Cowboy Serenade

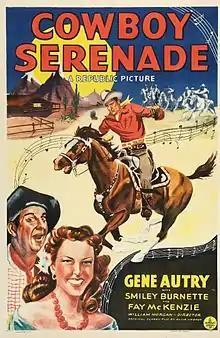
Theatrical release poster

Cowboy Serenade is a 1942 American Western film directed by William Morgan and starring Gene Autry, Smiley Burnette, and Fay McKenzie. Written by Olive Cooper, the film is about a singing cowboy and cattleman who goes after a gambling ring after they fleece the cattlemen association's representative of their cattle. The film features the songs "Nobody Knows", and "Sweethearts or Strangers", and the title song.